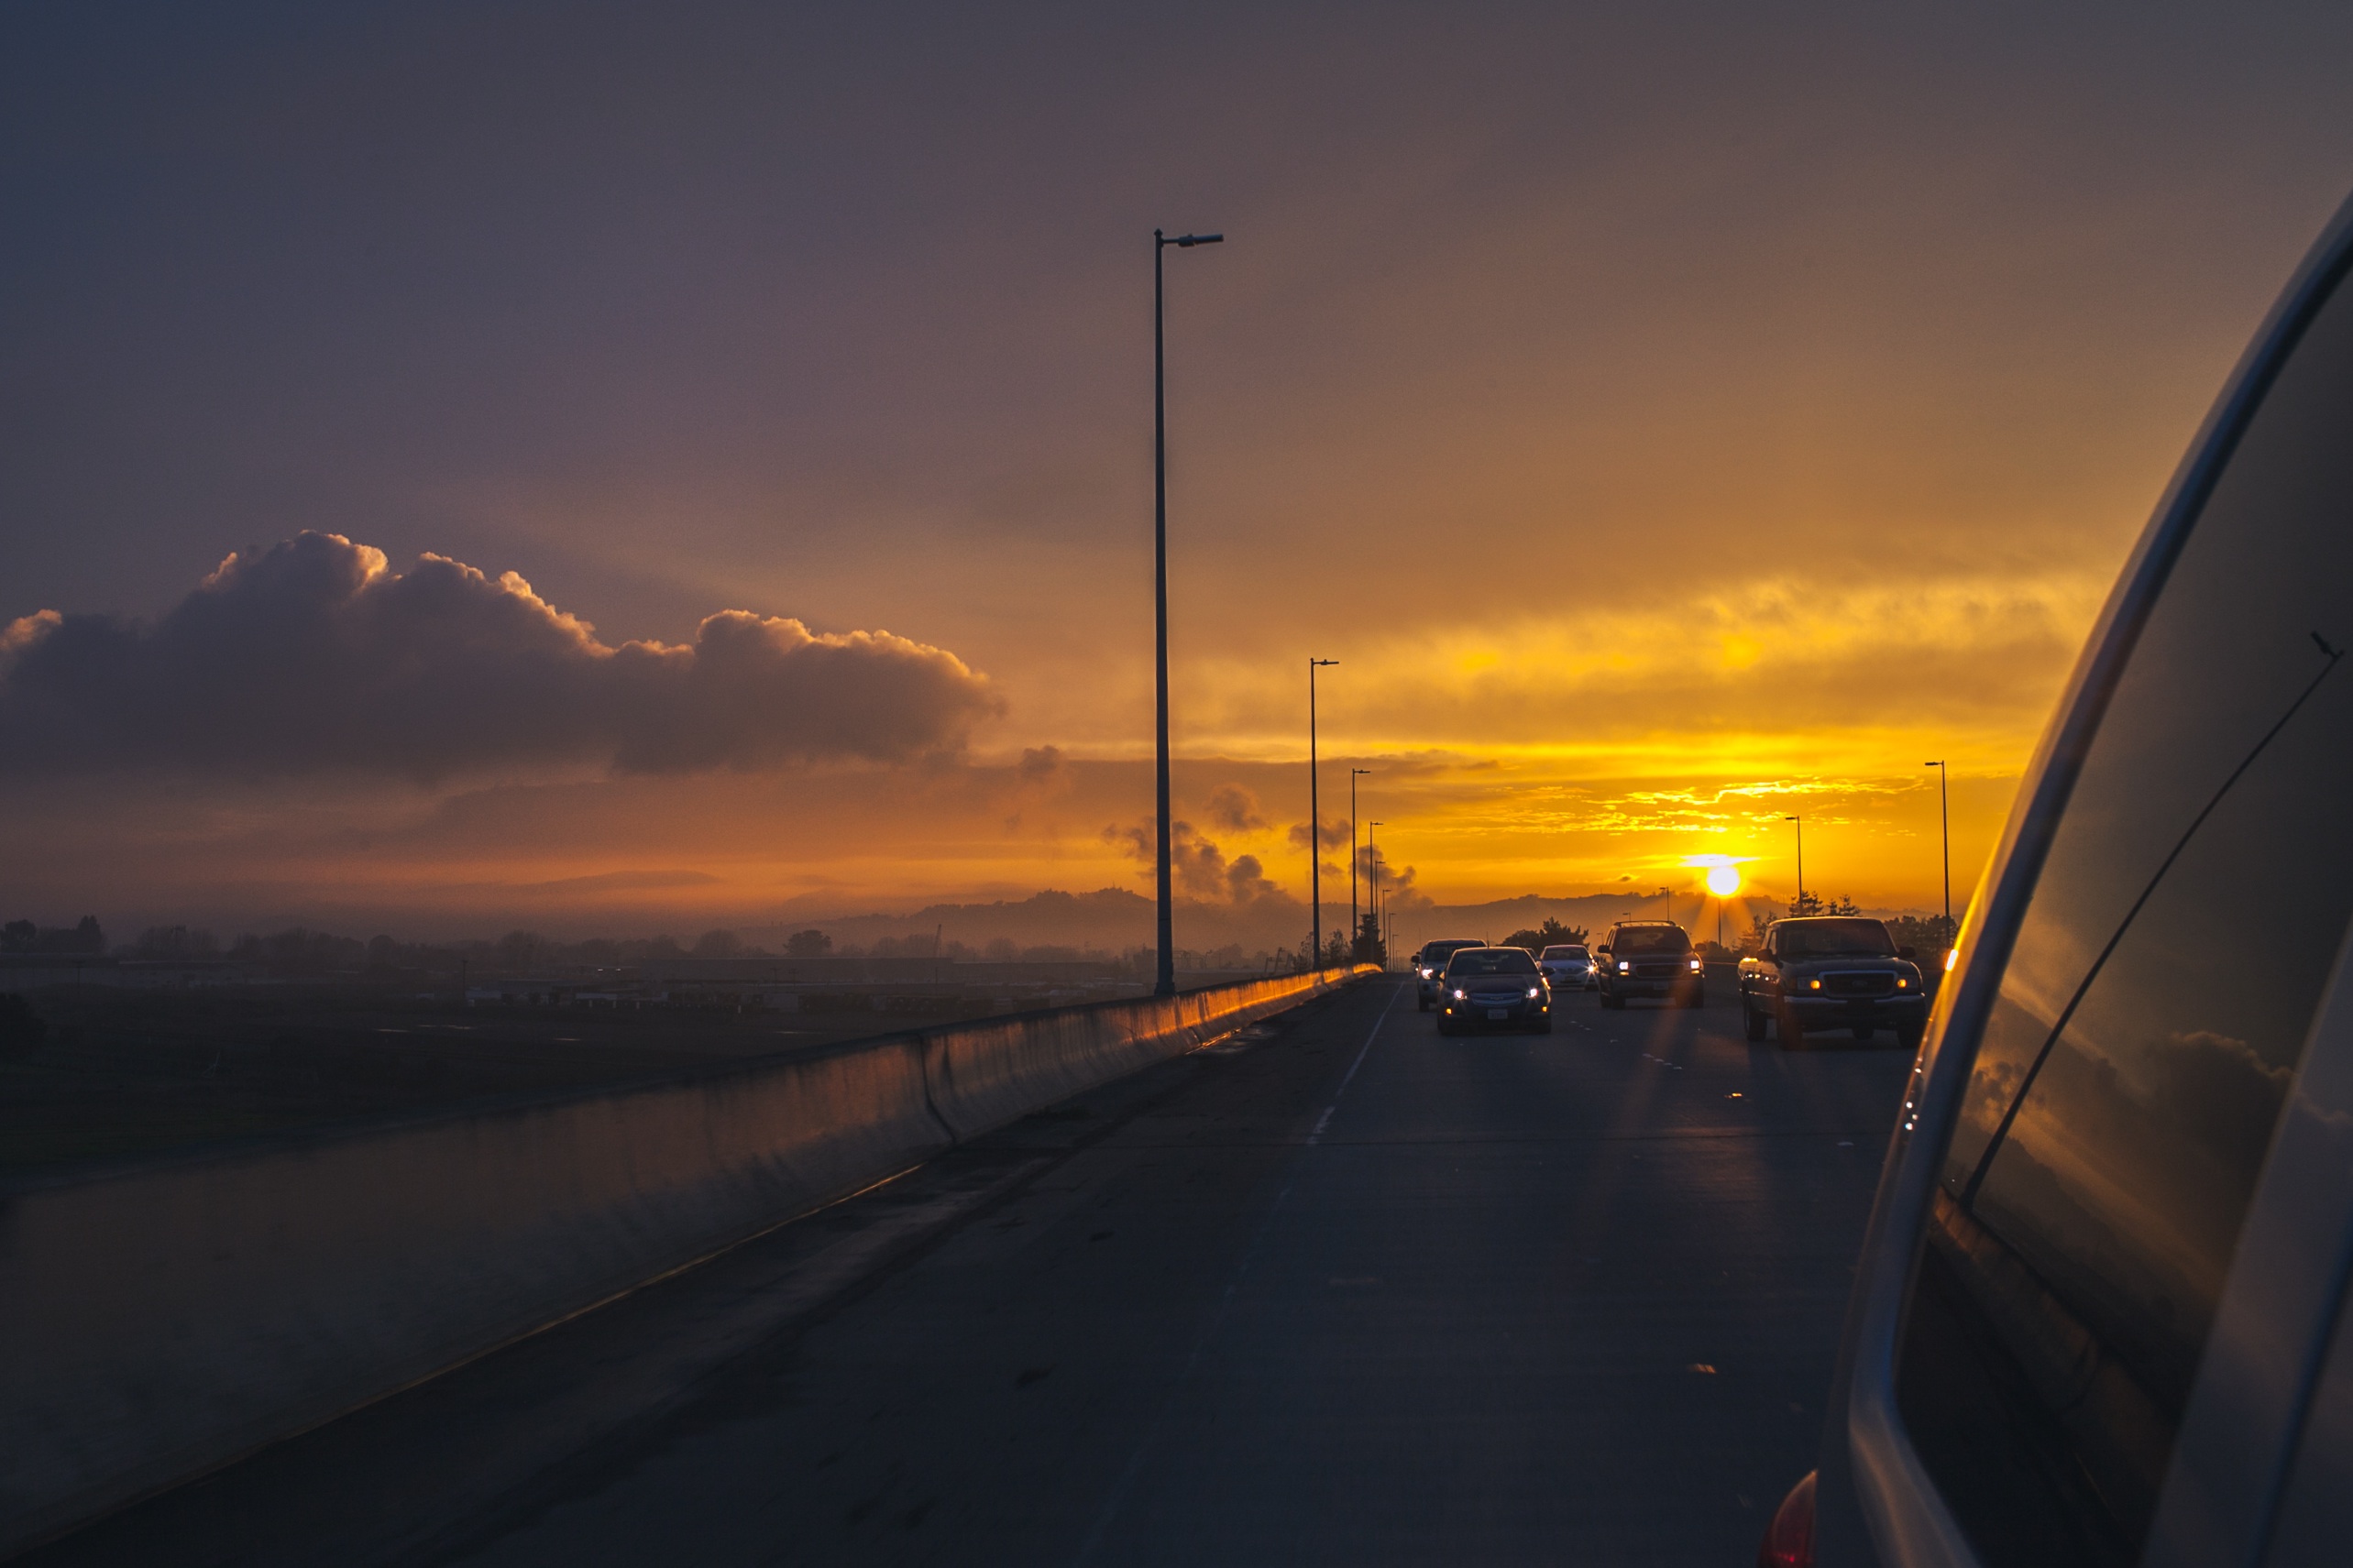
sea, coast, horizon, light, cloud, sky, sun, sunrise, sunset, road, traffic, sunlight, morning, highway, dawn, dusk, evening, cars, afterglow, atmospheric phenomenon